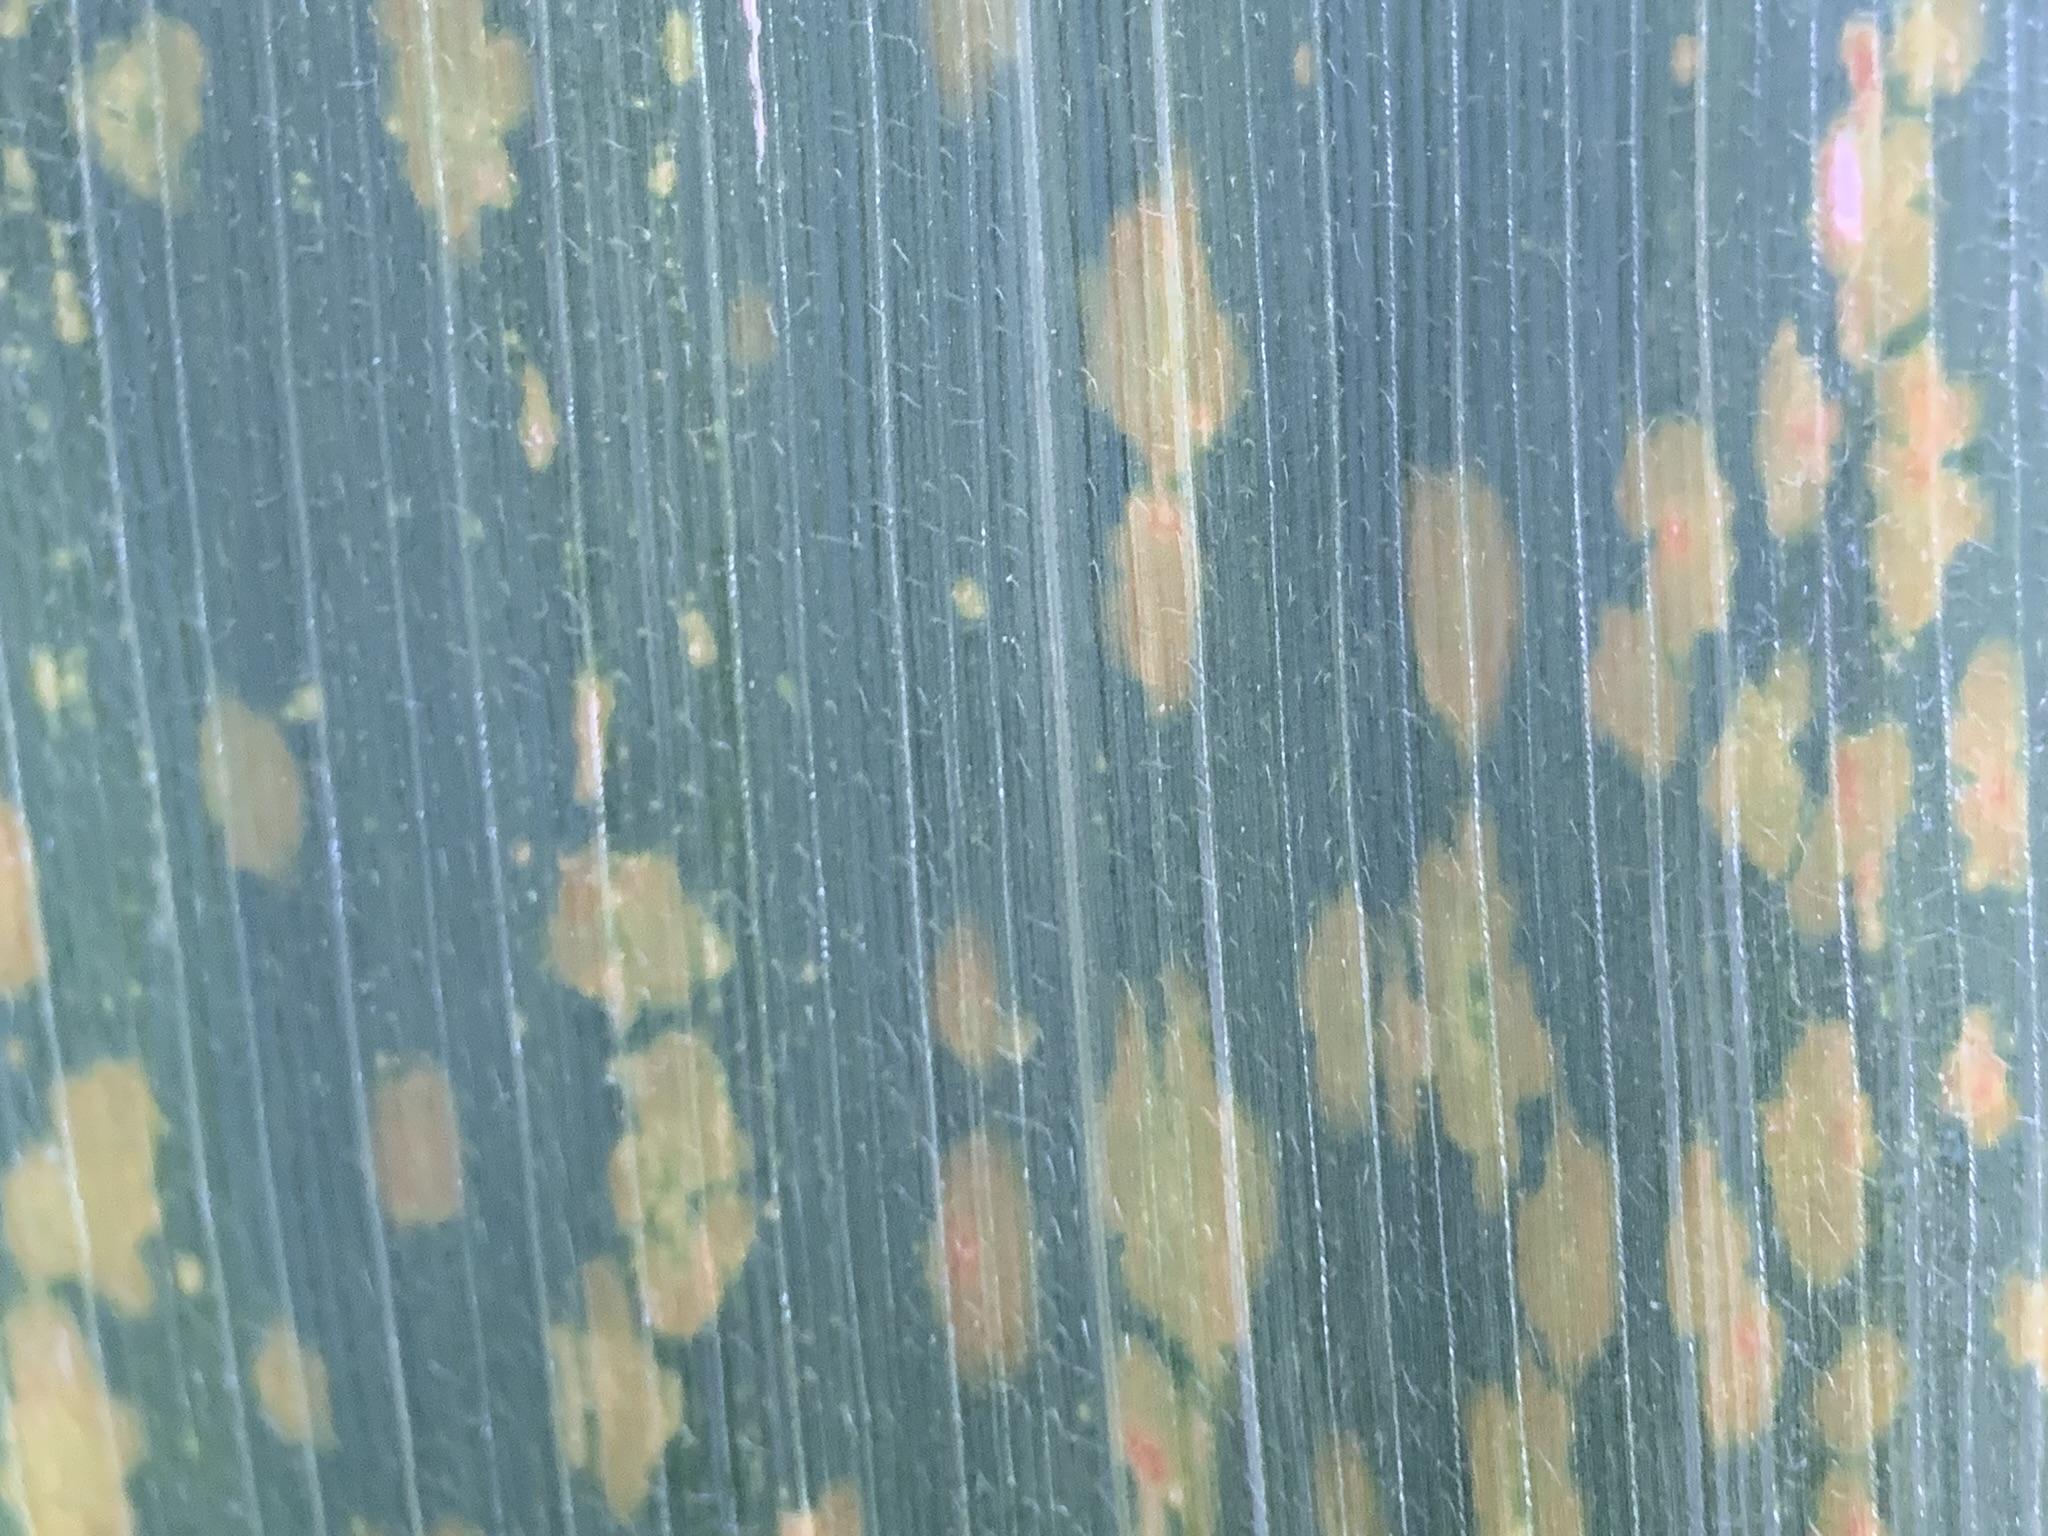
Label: MLN